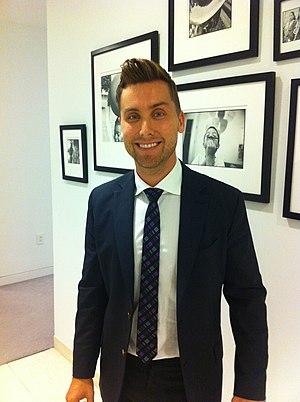
*NSYNC était un boys band américain de pop formé en 1995 à Orlando, en Floride et dont l'activité a cessé en 2002. Les membres du groupe sont Lance Bass, JC Chasez, Joey Fatone, Chris Kirkpatrick et Justin Timberlake. Ils sont devenus un des boys band les plus célèbres des années 1990, ayant même réussi à concurrencer les Backstreet Boys. Ils ont vendu plus de 55 millions d'albums au cours de leur carrière.
La septième saison de Dancing with the Stars, émission américaine de télé réalité musicale, est commencé le 22 septembre 2008 sur le réseau ABC. Cette émission est animée par Tom Bergeron et Samantha Harris.